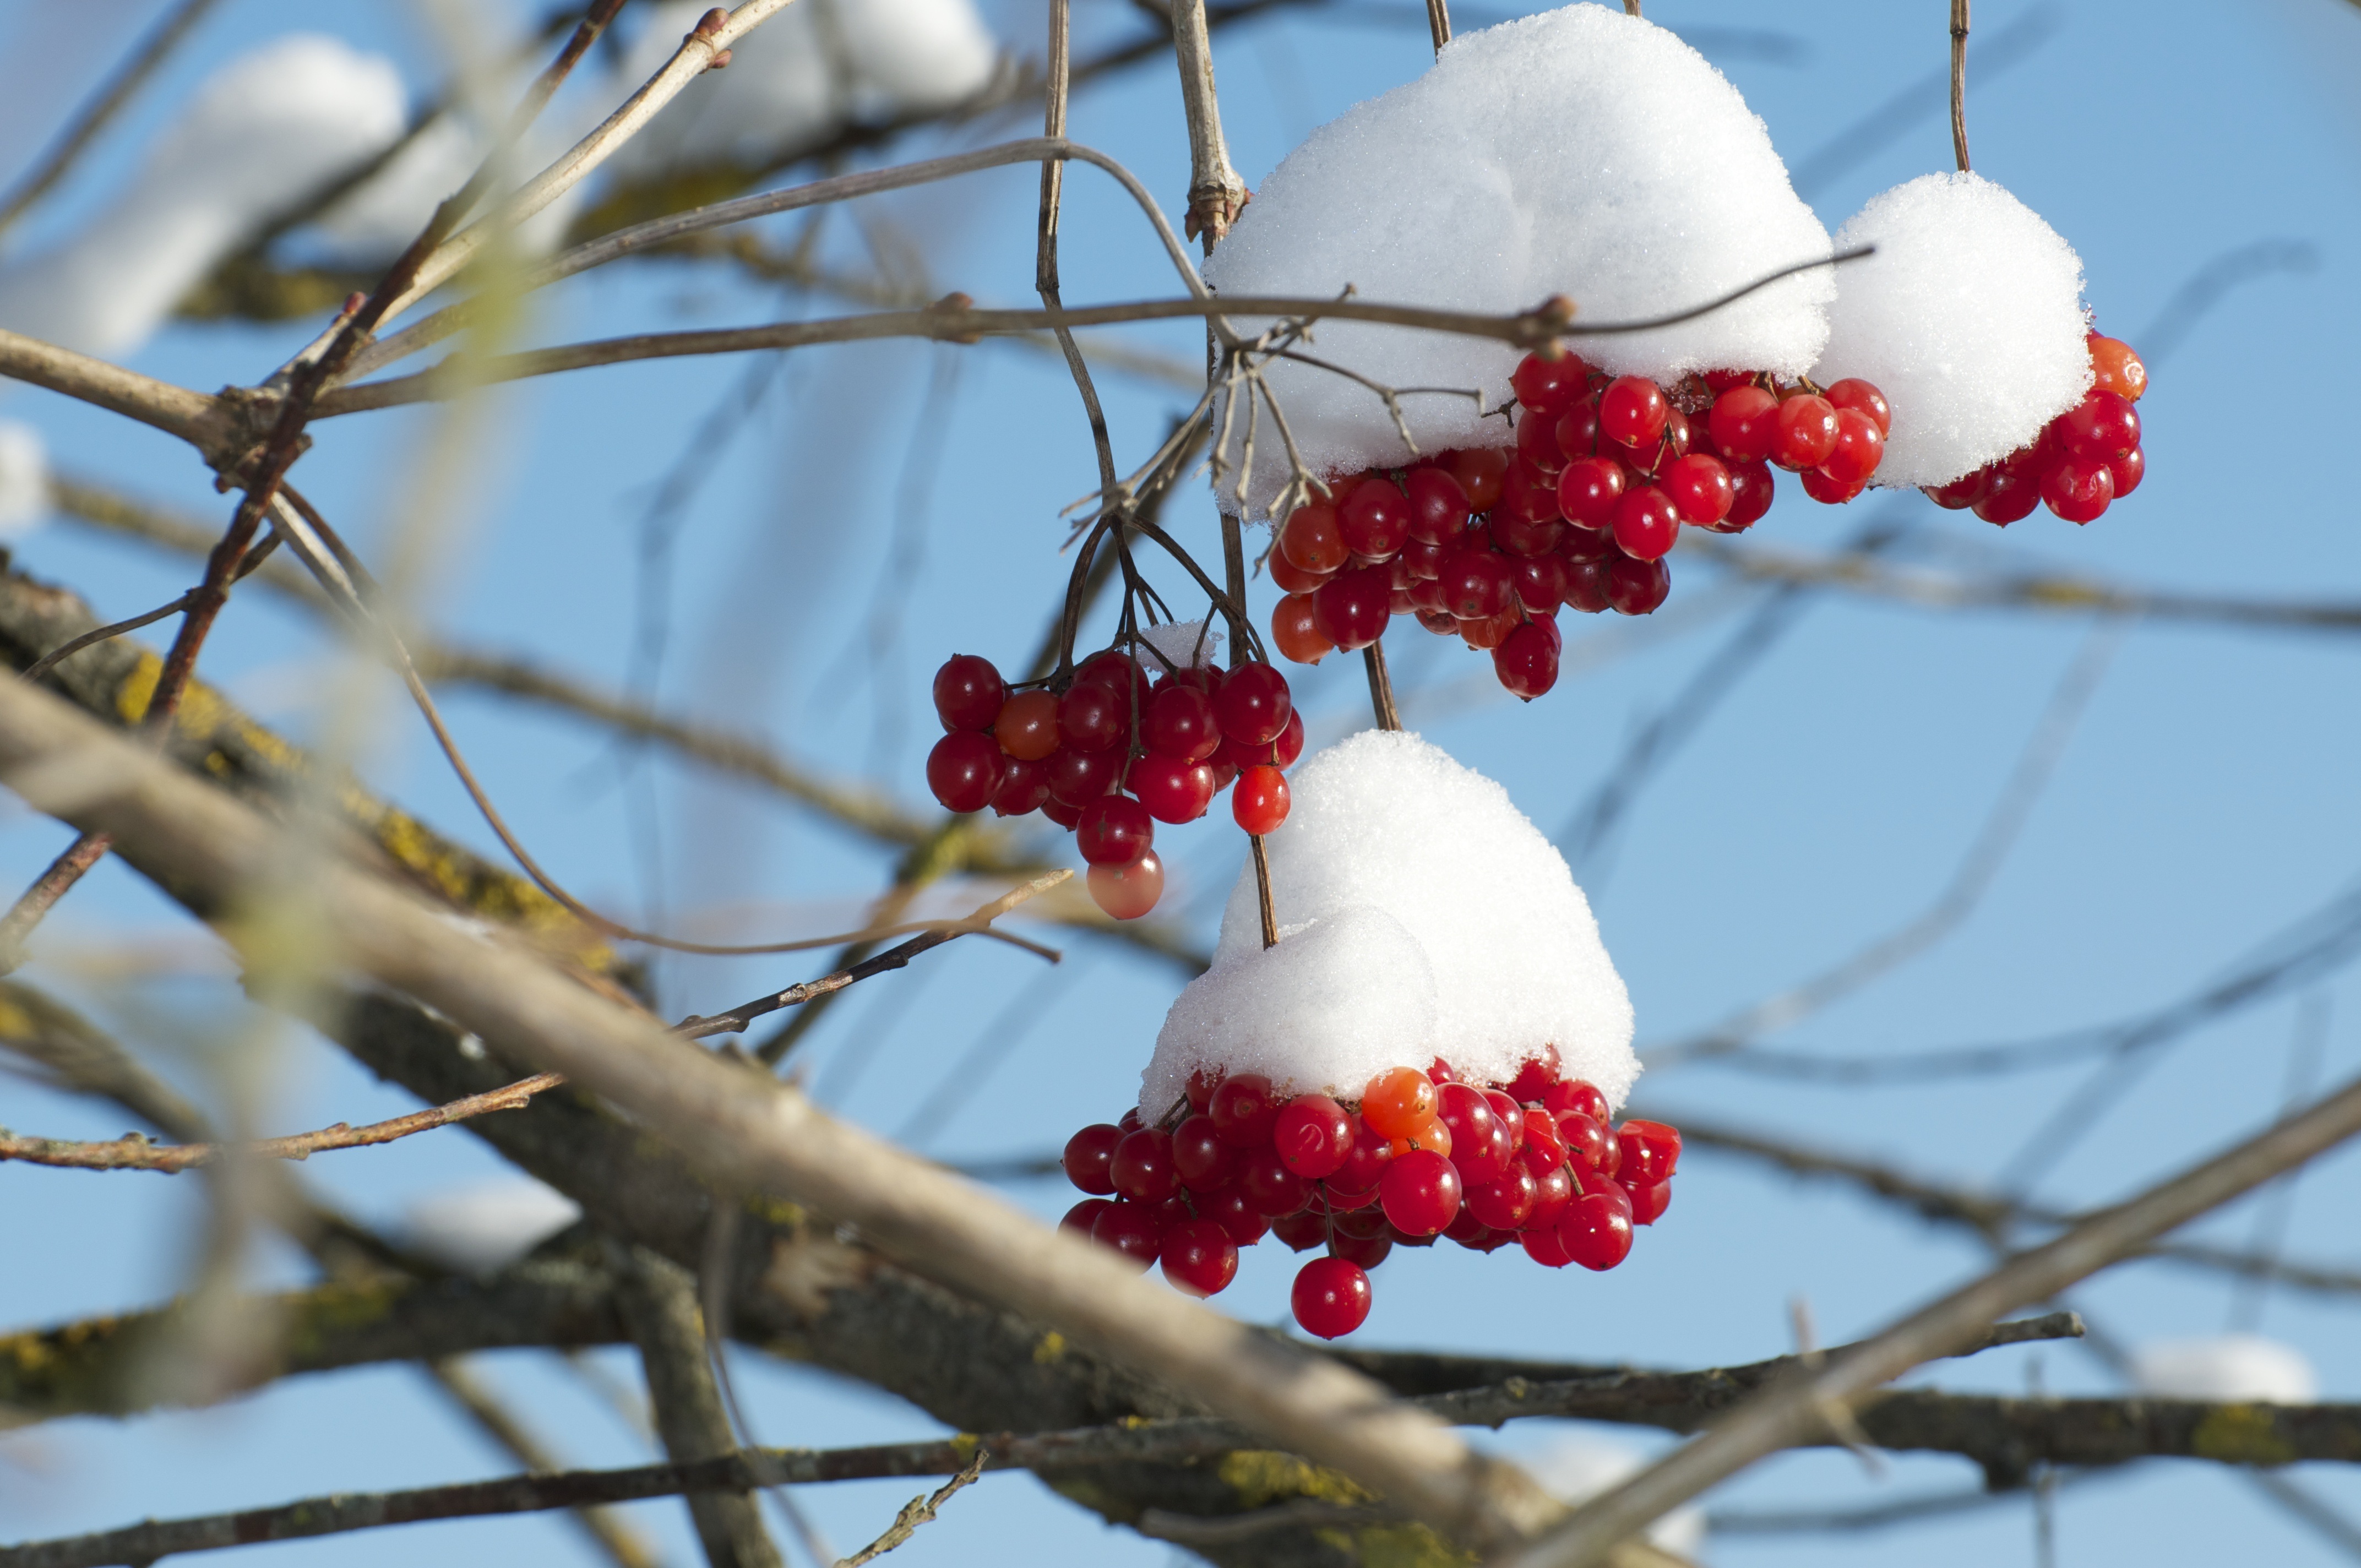
tree, branch, blossom, snow, winter, plant, fruit, berry, flower, food, spring, red, produce, flora, season, twig, shrub, rowan, mood, winter mood, snow ball, red berries